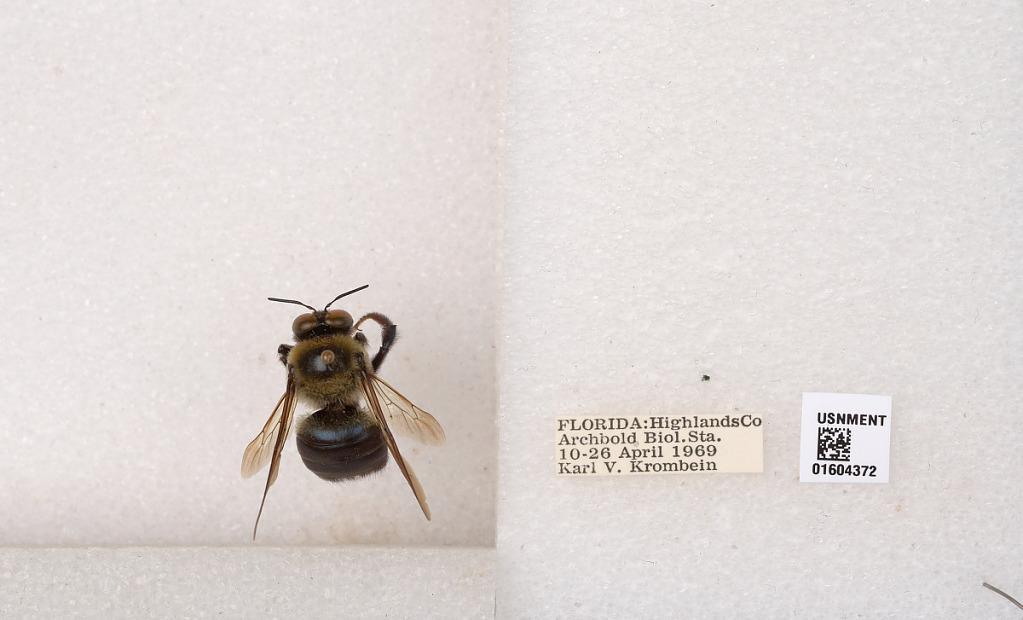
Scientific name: Xylocopa (Xylocopoides) virginica krombeini Hurd
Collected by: K. Krombein
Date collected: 1969-4-10
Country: United States
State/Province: Florida
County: Highlands
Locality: Archbold Biol. Sta.
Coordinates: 27.2197, -81.36